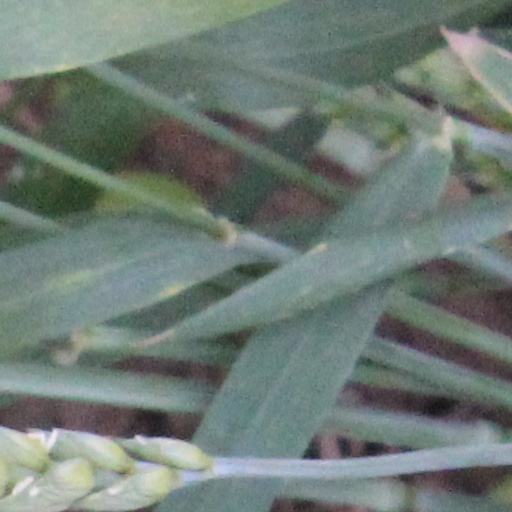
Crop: wheat